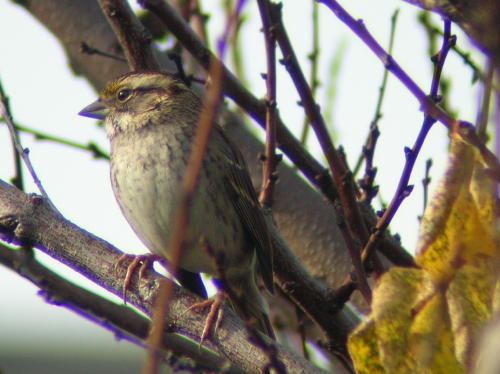
this small bird is brown and has a small brown beak.
this bird has a short wide bill, a white eyering, and a striped crown.
small bird with tiny light brown head, dark brown malar stripe, short pointy black beak, brownish white breast and belly, speckled brown and white wings with white wingbars.
a small bird but with a large foot, this bird is speckled with tans and browns with a dark brown defined eyebrow and supercilliary.
this nice bird has a brown belly and brown beak.
this small bird has an overall color of light grey and very short bill.
a small bird with white belly and breast, black eyering and the bill is short and pointed
this dark colored bird has a small pointed beak and a white chest.
this small, rounded bird has a whitish tan belly and dark stripes on its pale tan head.
the bird is brown with a tan and brown breast with large feet
Species: White Throated Sparrow